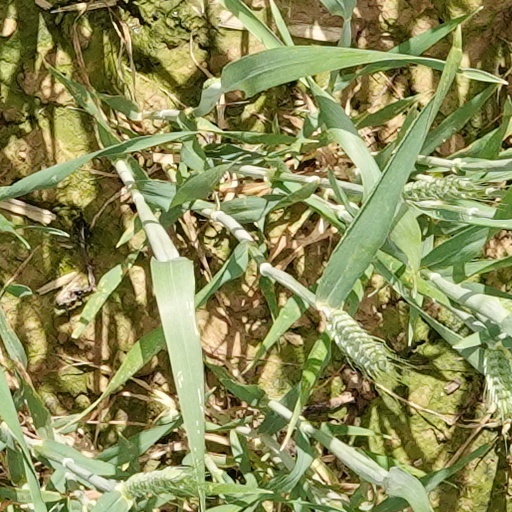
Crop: wheat